Battle of Tarakan (1945)

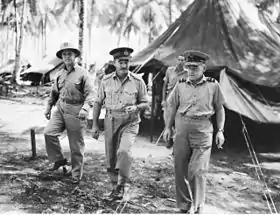
Rear-Admiral Forrest B. Royal, Lieutenant-General Sir Leslie Morshead and Air Vice-Marshal William Bostock during discussions of the planned landing at Tarakan on 12 April 1945

Tarakan is a triangle-shaped island off the coast of Borneo. The island is roughly long from its northernmost point to the southern tip and wide towards the north of the island. The small island of Sadau is located about off Tarakan's west coast. Almost all of Tarakan's coastline is swampy, and in 1945 mangroves on the northern half of the island stretched to inland. The coastal mangroves in the southern portion of the island were narrower. Inland from the swamps, most of central Tarakan comprised a series of steep and densely forested hills just over high. Tarakan is located three degrees north of the equator and has a tropical climate. The maximum temperature for most days is about , and relative humidity is consistently high at about 90 percent.